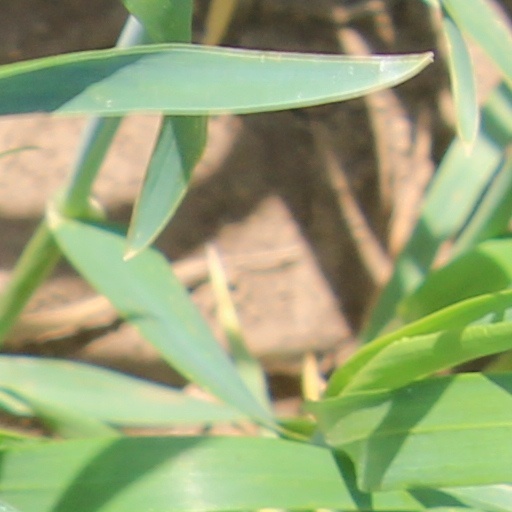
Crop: wheat